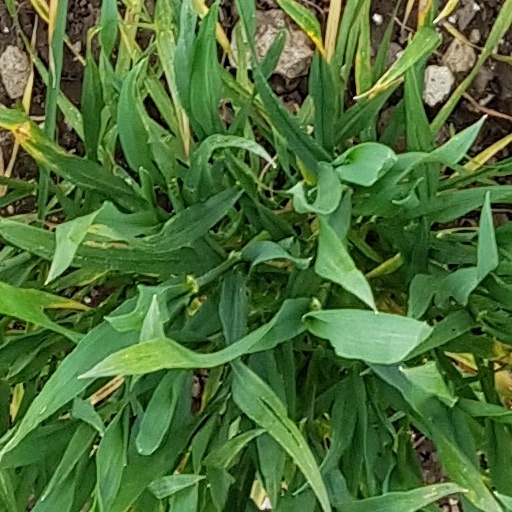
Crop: wheat